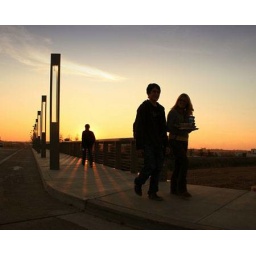
The bridge that crosses over the canal to get to the library and the classroom buildings.